Volta Region

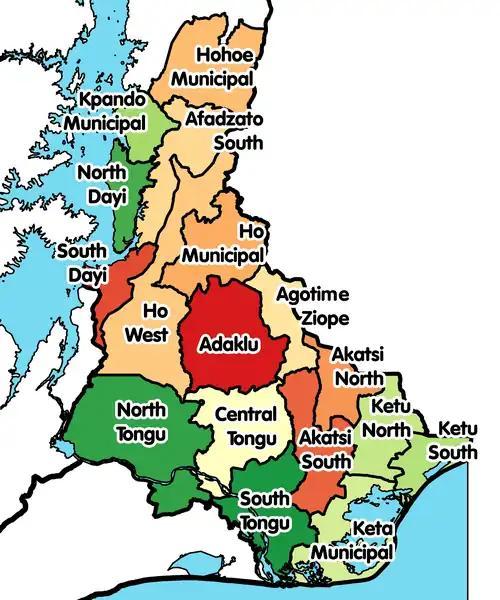
Districts of the Volta Region

The following districts are now within the boundaries of the Oti Region which was formally created on 15 February 2019.